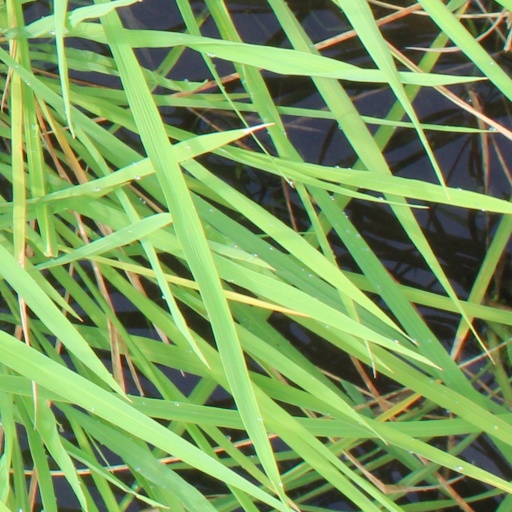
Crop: rice